Trams in Versailles

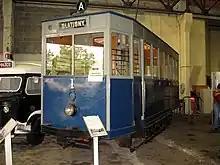
Preserved tram

Tramcar n°1 is preserved at the AMTUIR in Saint-Mandé. It was the first tram "rescued" by the museum on 16 March 1957. It was acquired by the museum from EDF thanks to contributions by amateurs.